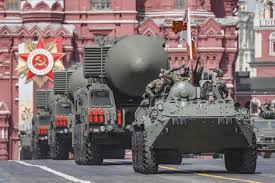
Label: Rs-24